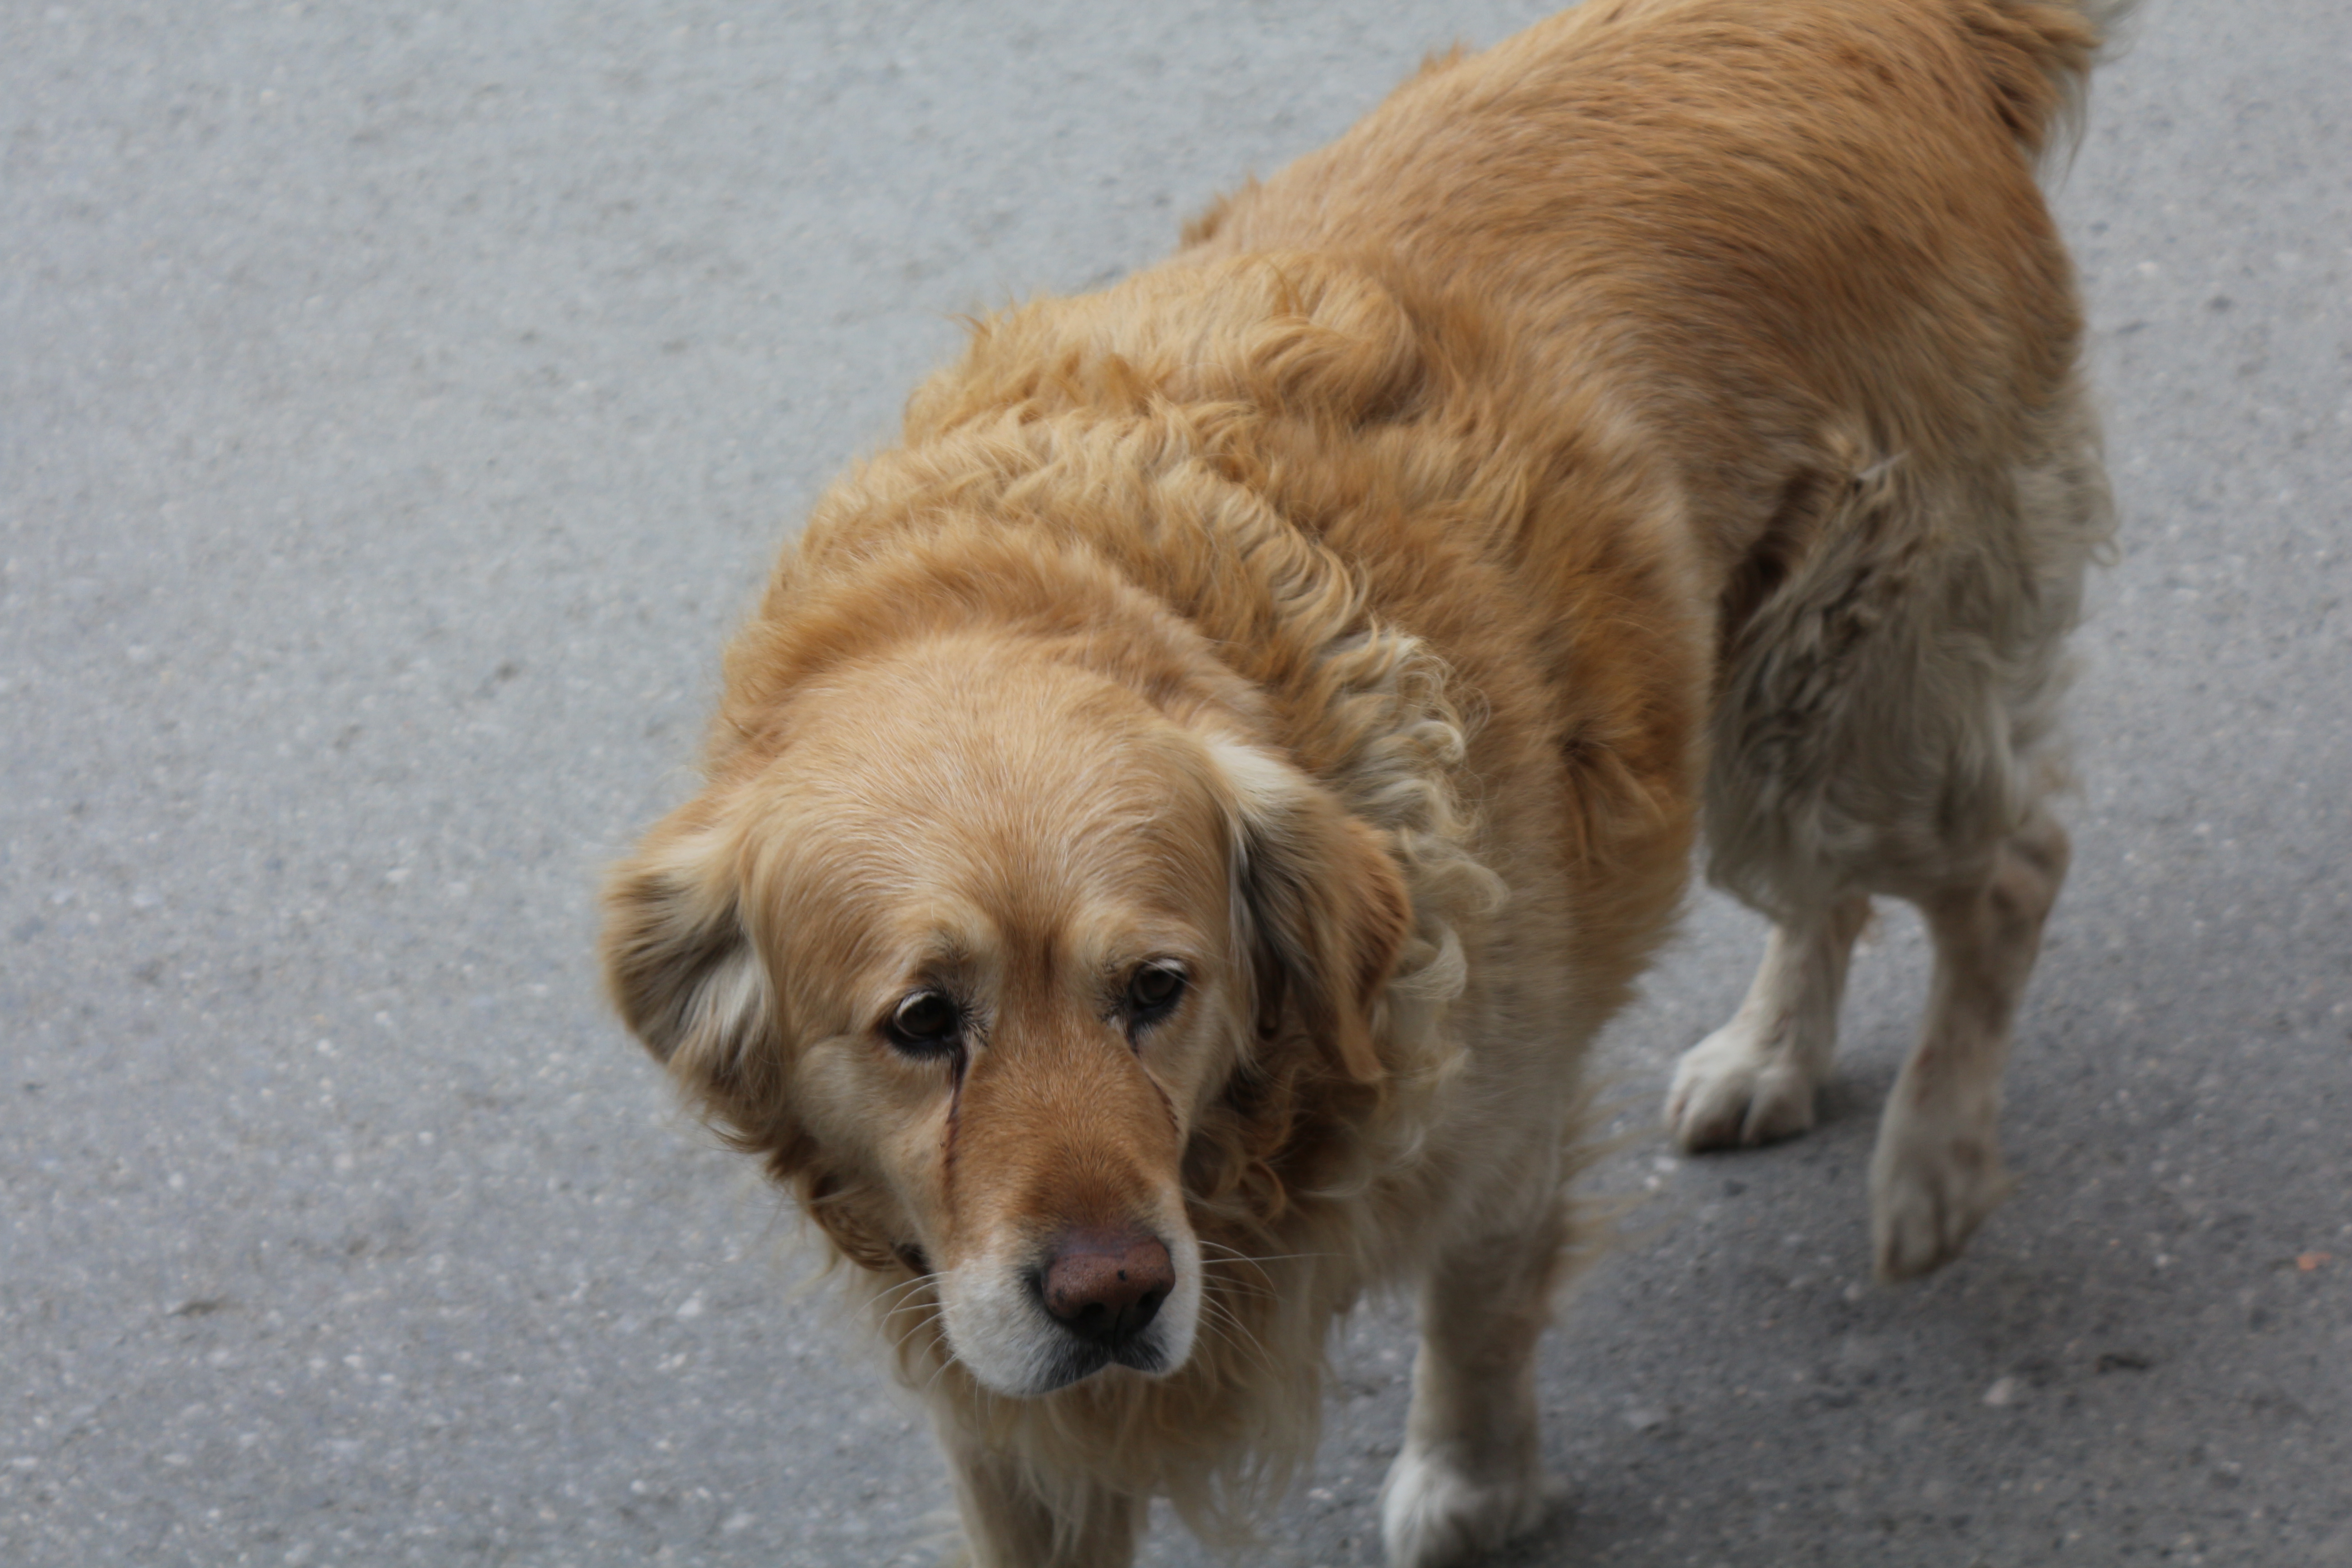
dog, mammal, vertebrate, dog breed, canidae, golden retriever, carnivore, retriever, sporting group, snout, companion dog, Small greek domestic dog, street dog, fawn, nova scotia duck tolling retriever